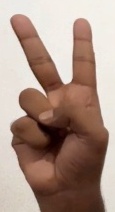
ASL sign: V